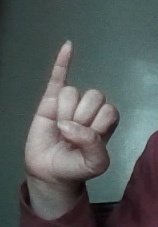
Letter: meem